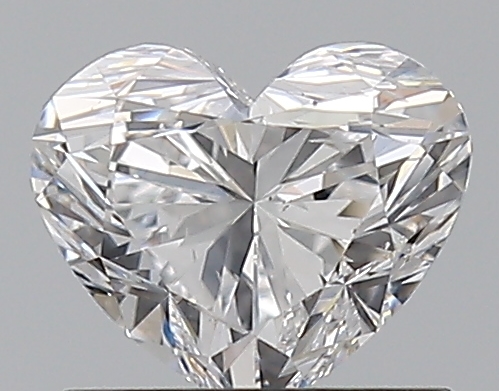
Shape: heart
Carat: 0.7
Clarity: SI1
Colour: D
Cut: EX
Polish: EX
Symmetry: EX
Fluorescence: N
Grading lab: GIA
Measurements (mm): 5.22 x 6.19 x 3.73